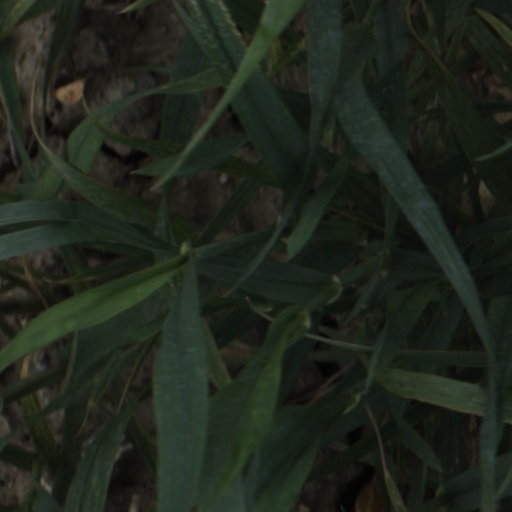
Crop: wheat